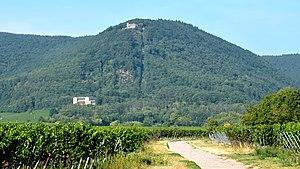
Blättersberg